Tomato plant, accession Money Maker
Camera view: tilt-top (135 deg); turntable rotation: 180 degrees
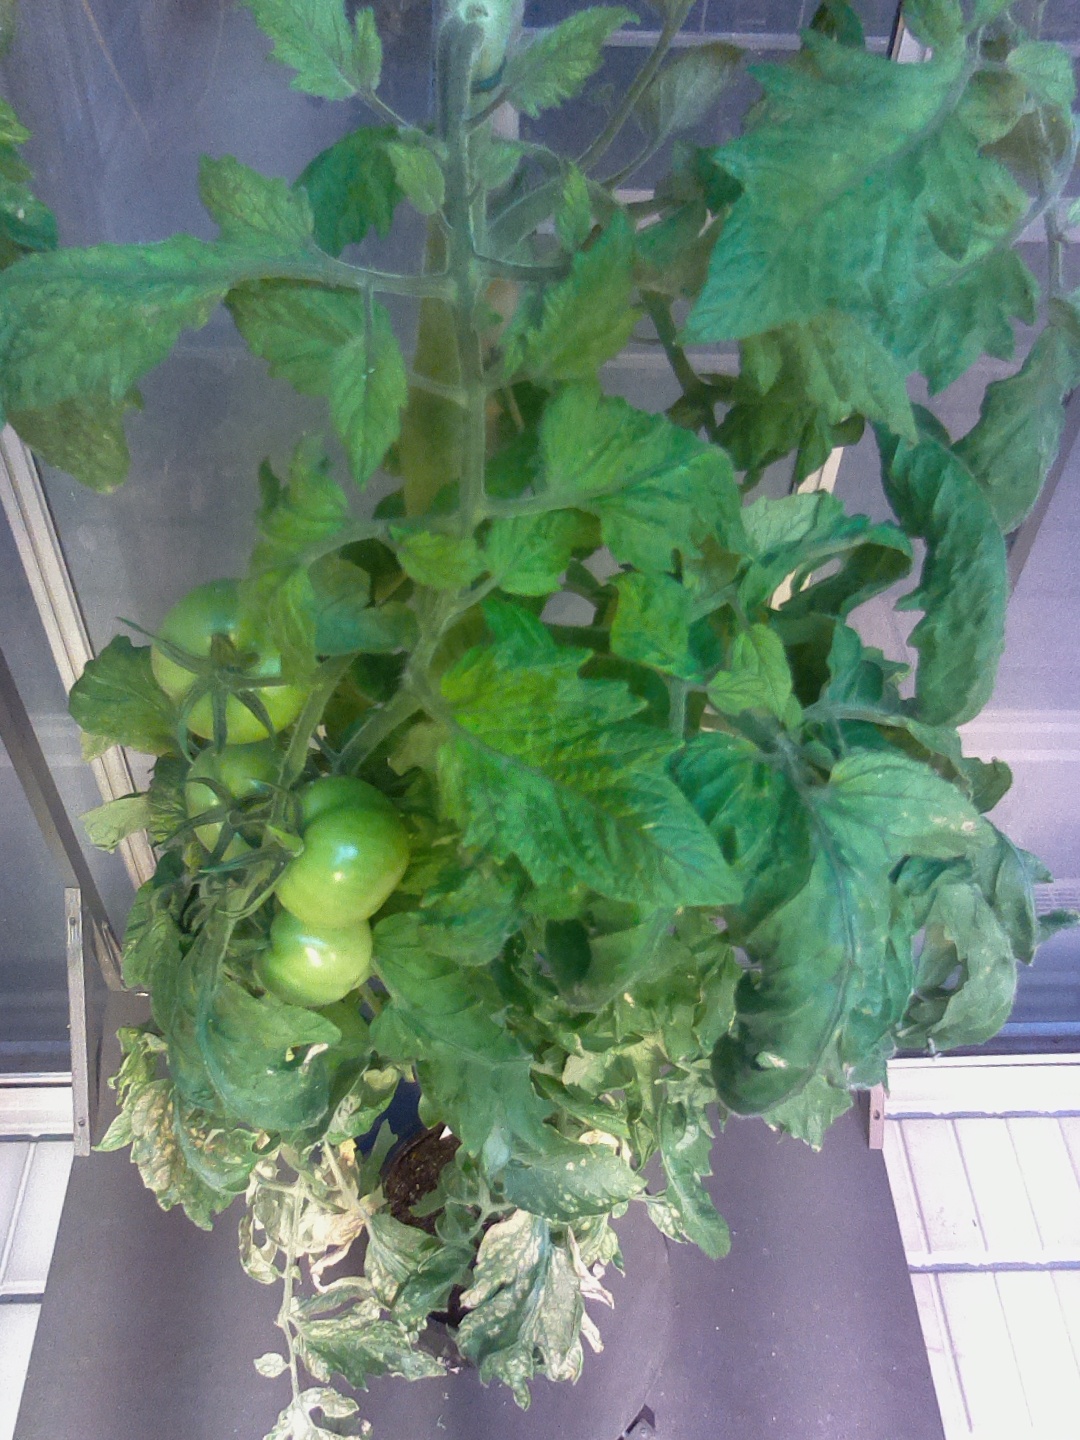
BBCH growth stage 78: 80% -90% of final fruit size